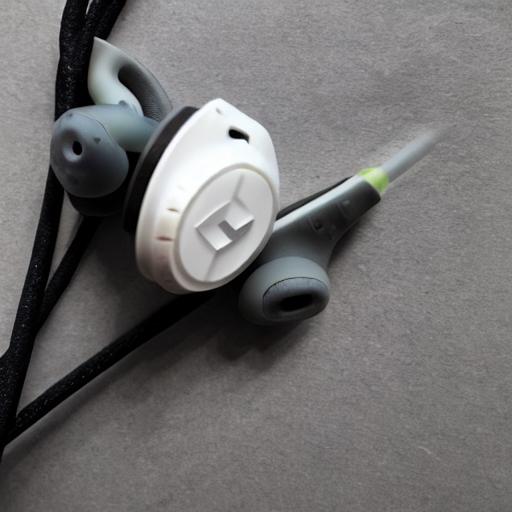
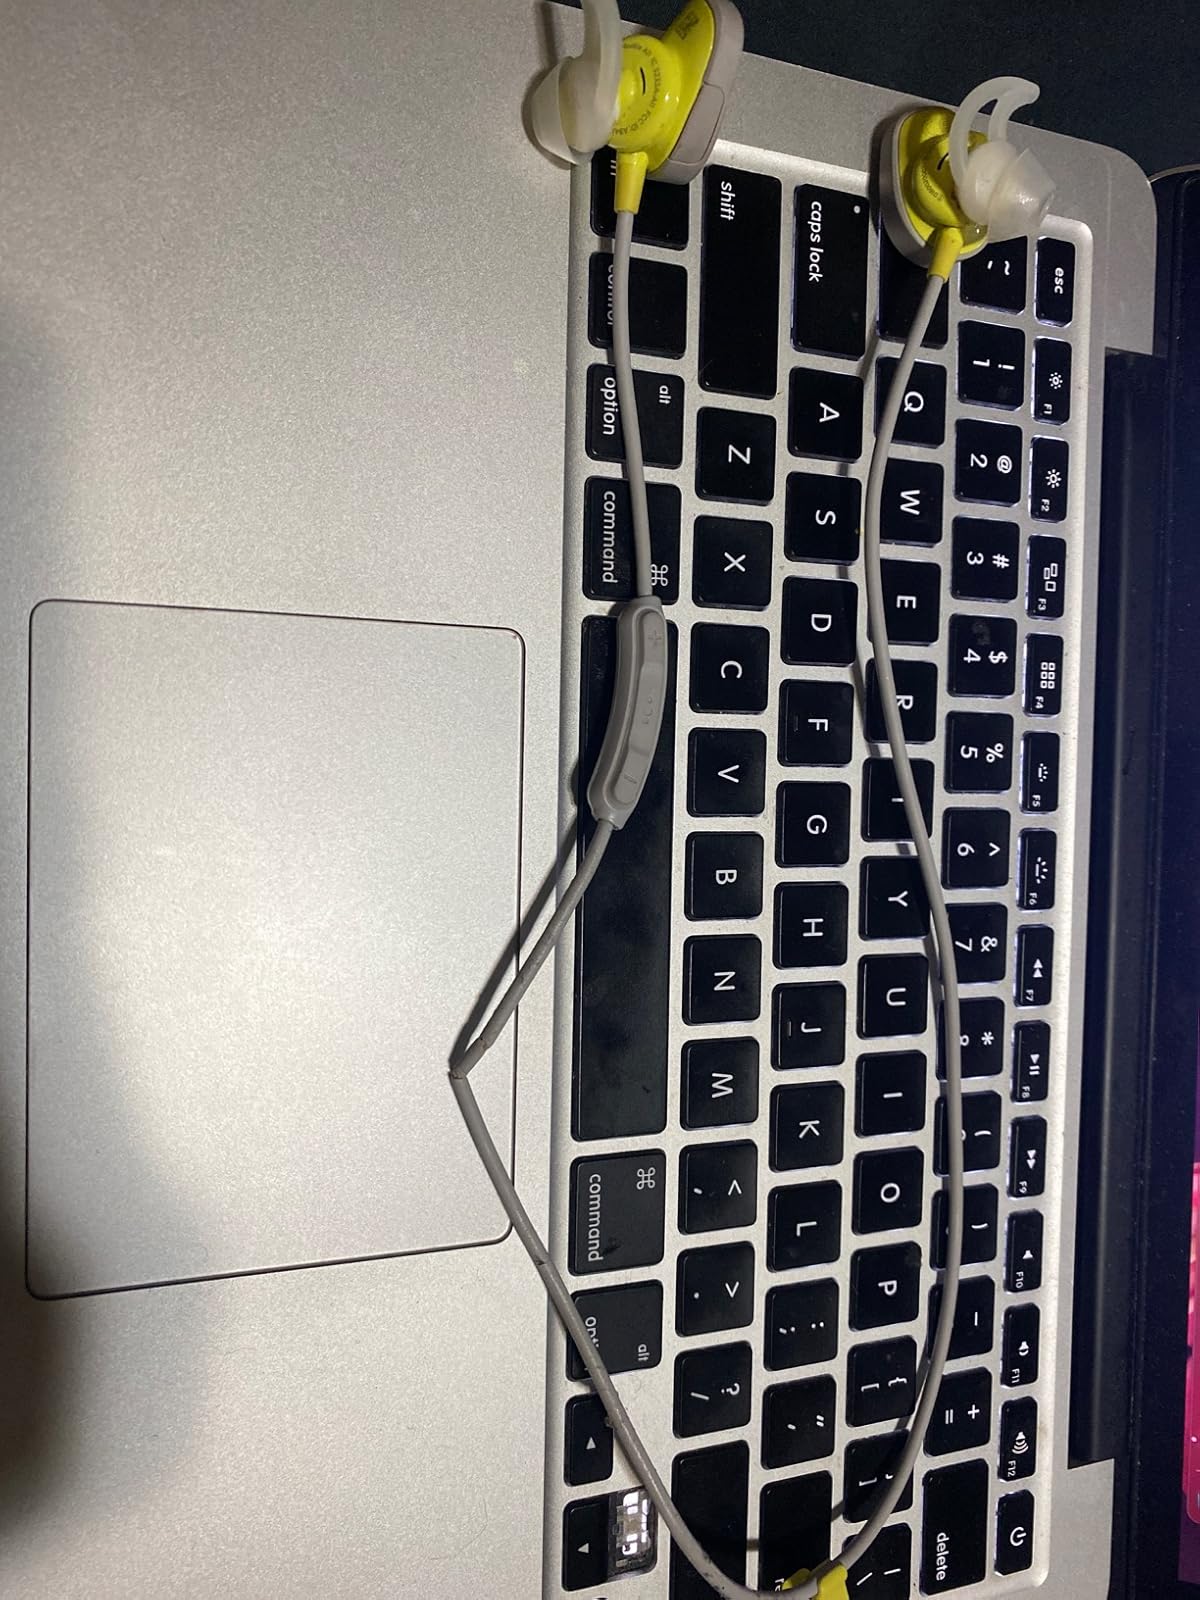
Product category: headphones
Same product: no